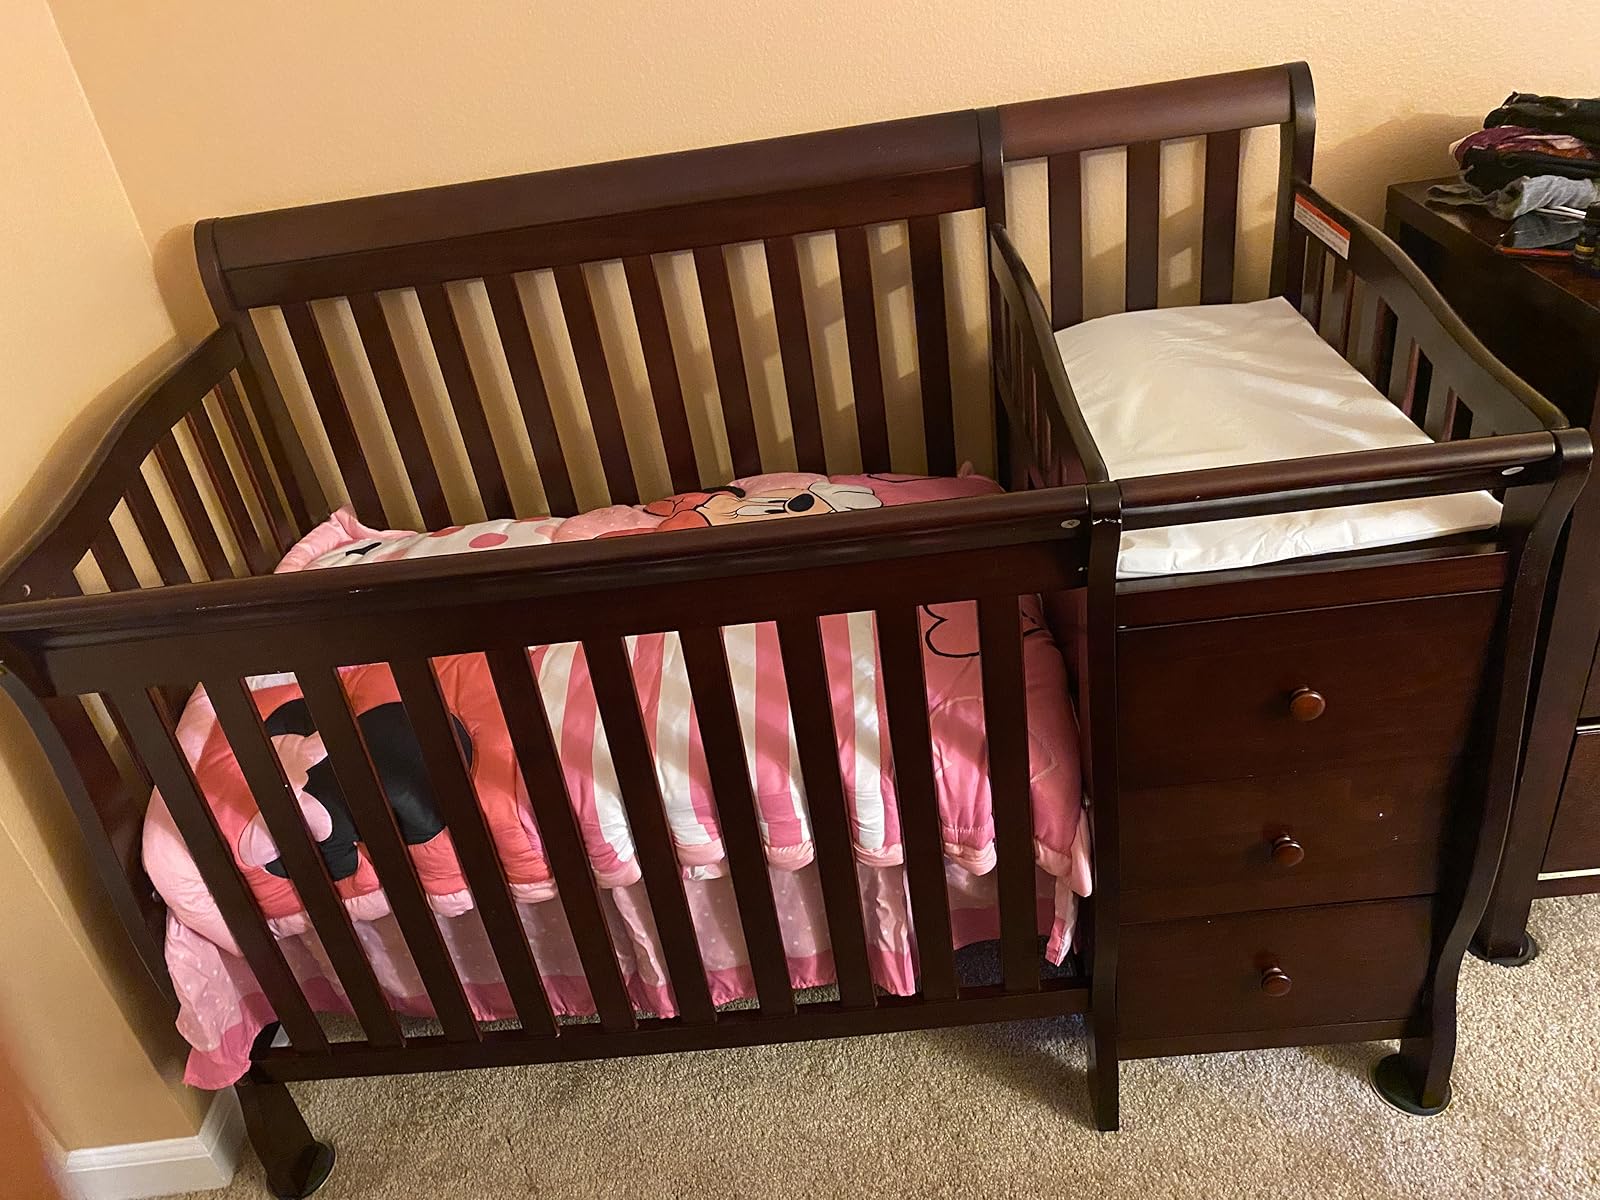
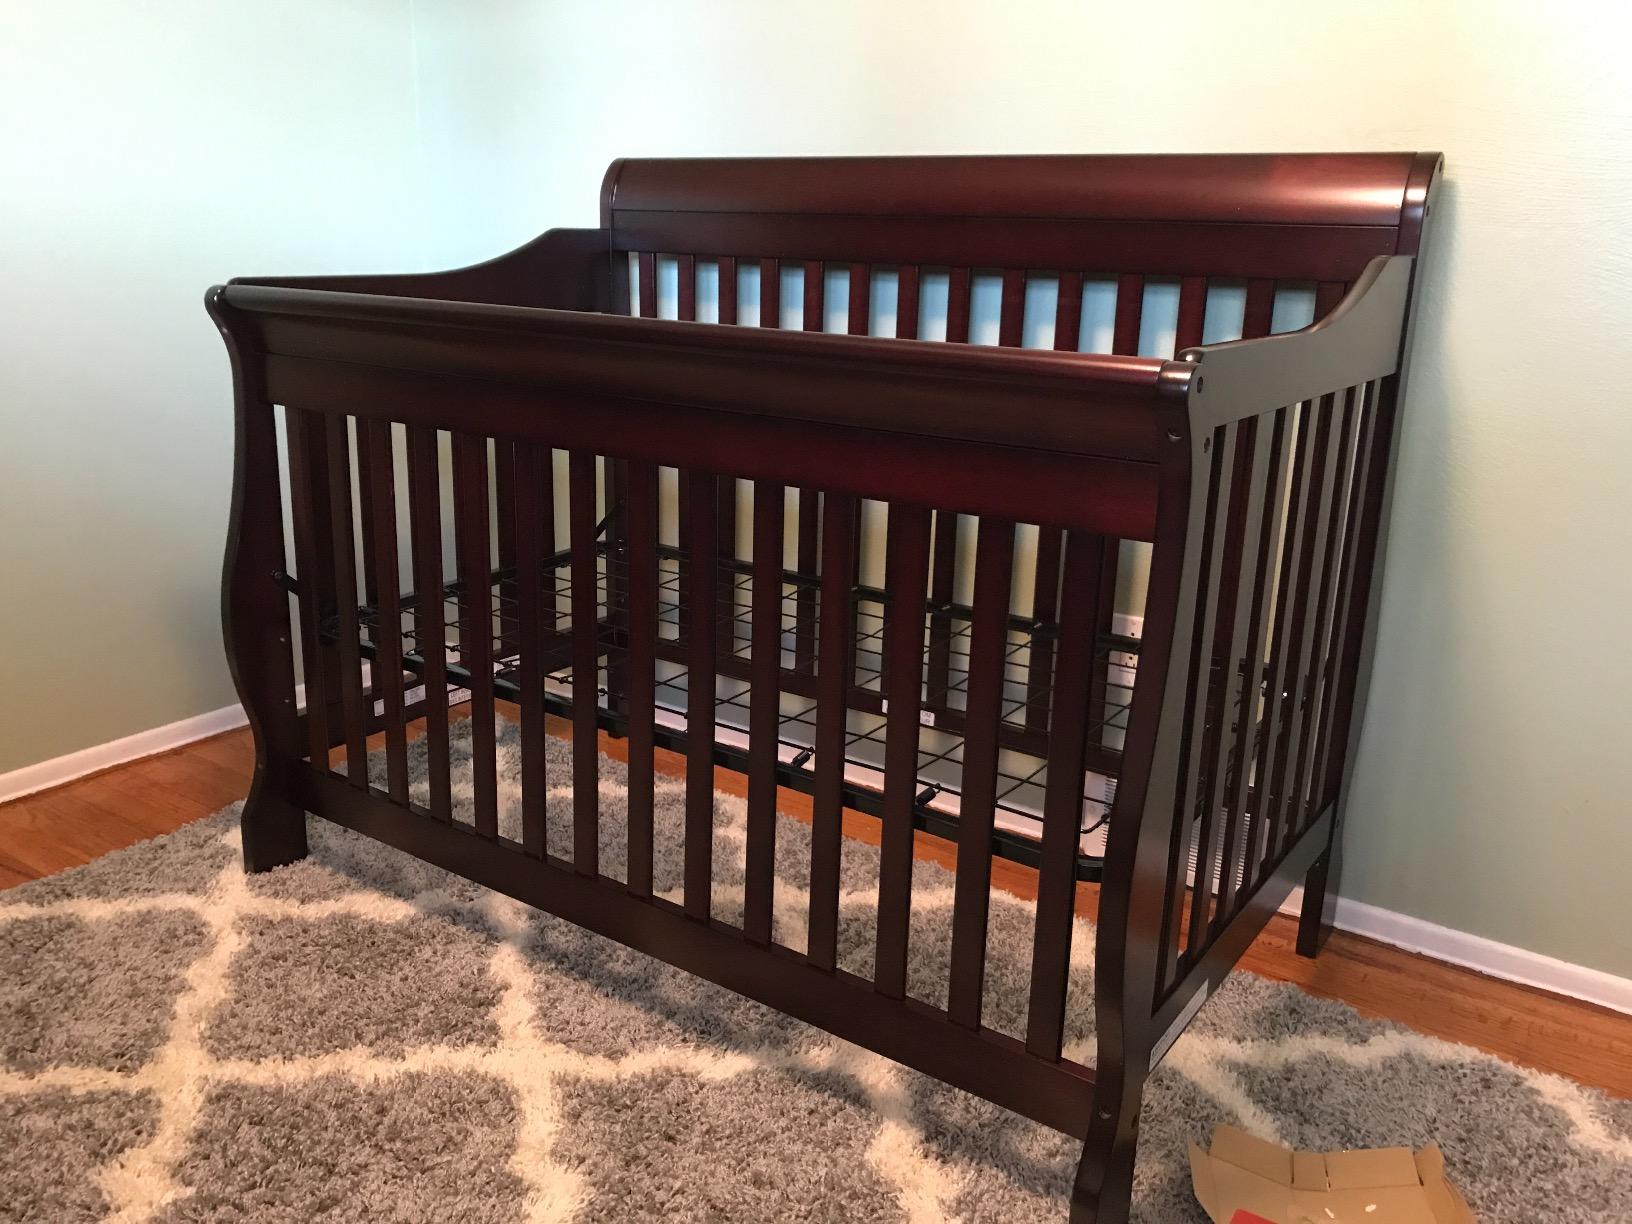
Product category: products_crib
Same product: no